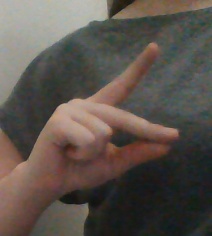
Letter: ta